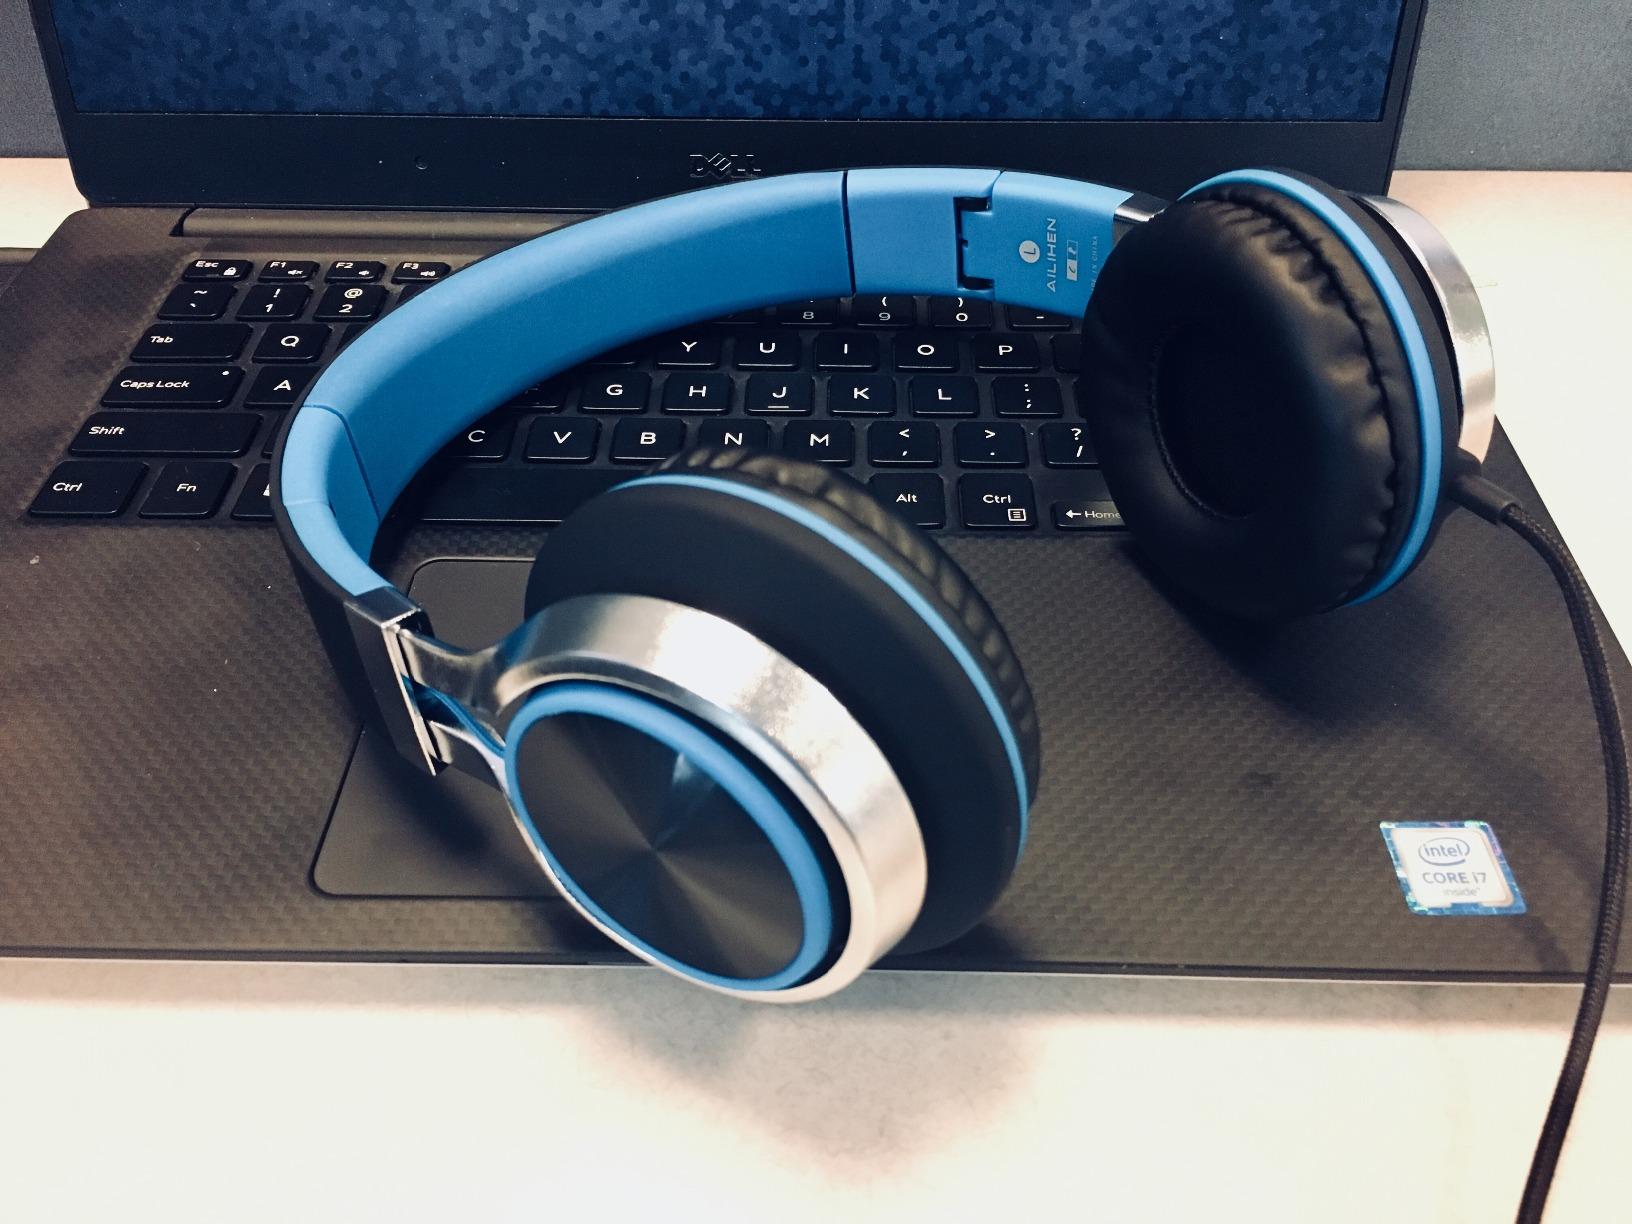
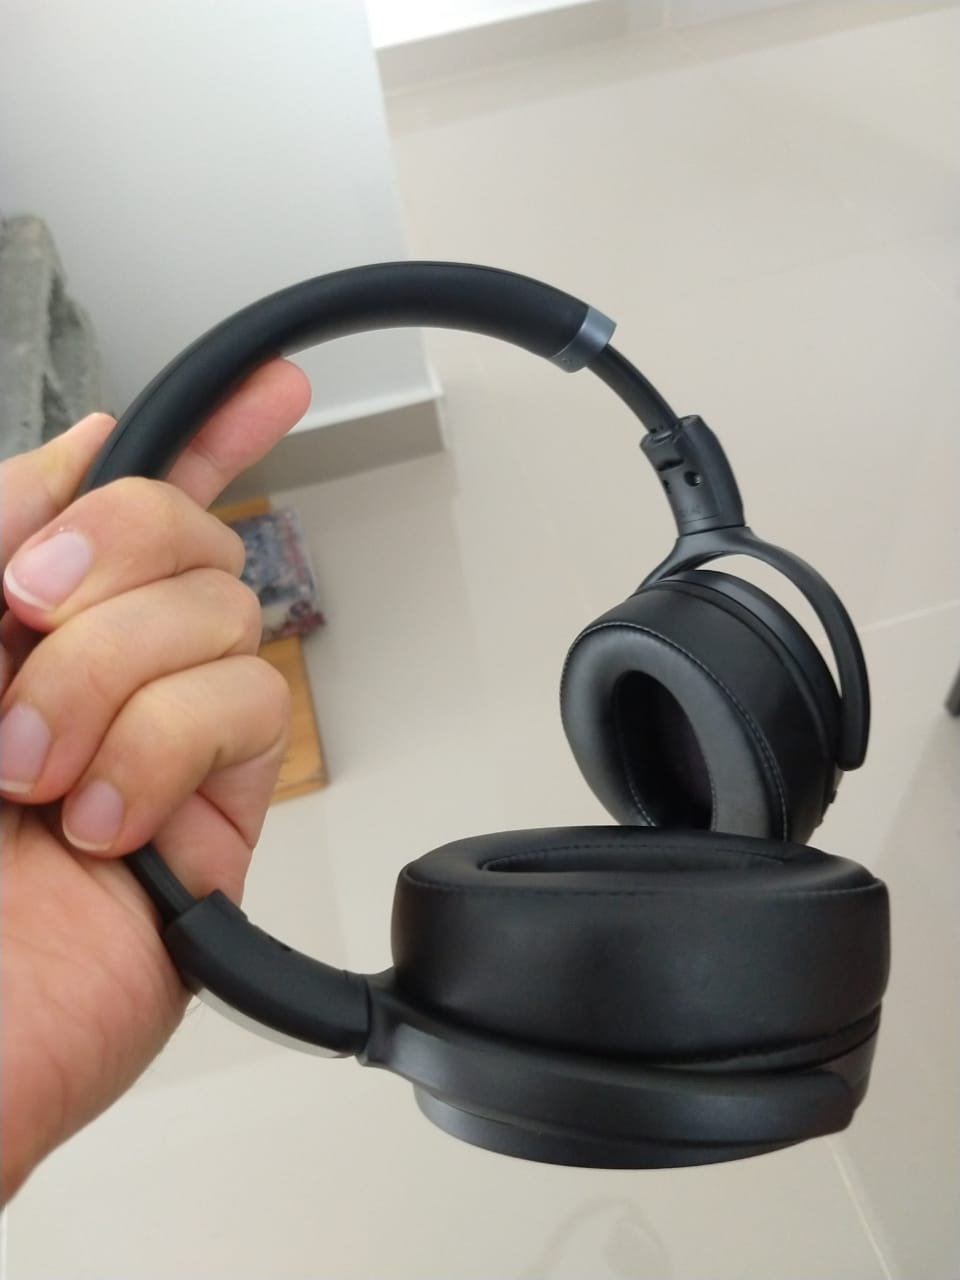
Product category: headphones
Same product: no